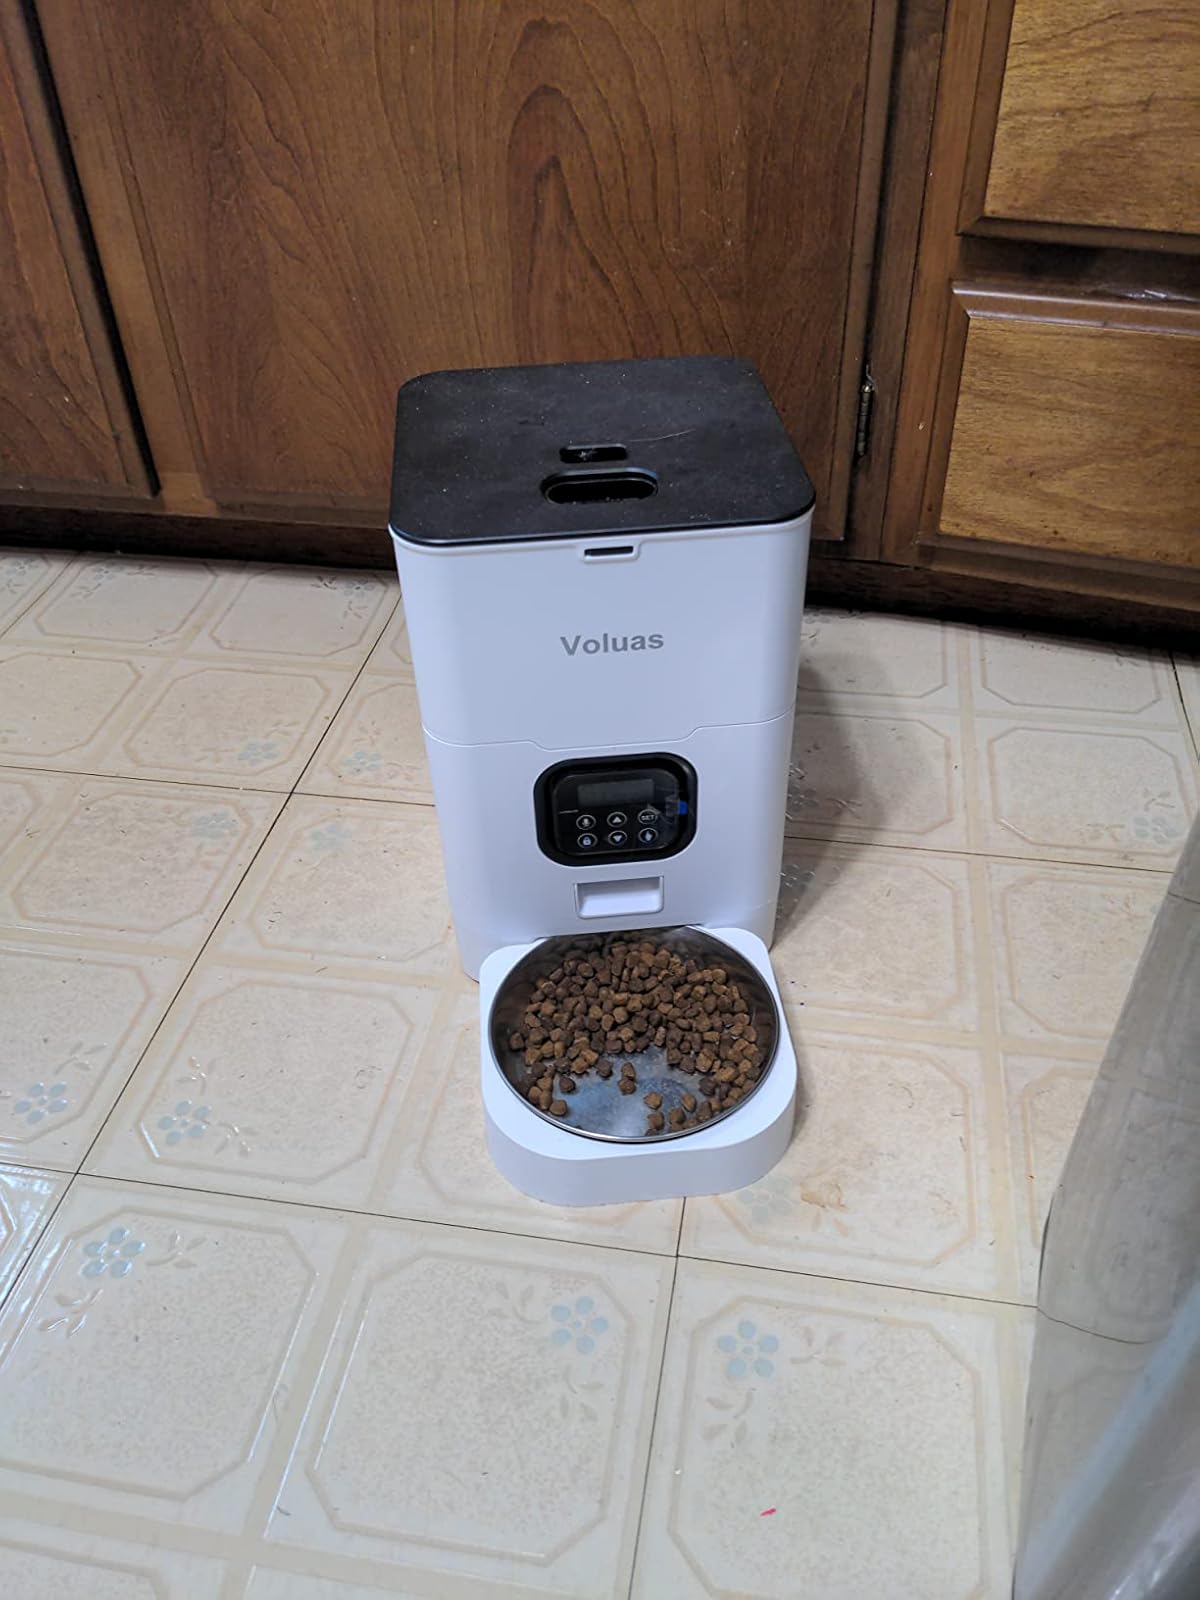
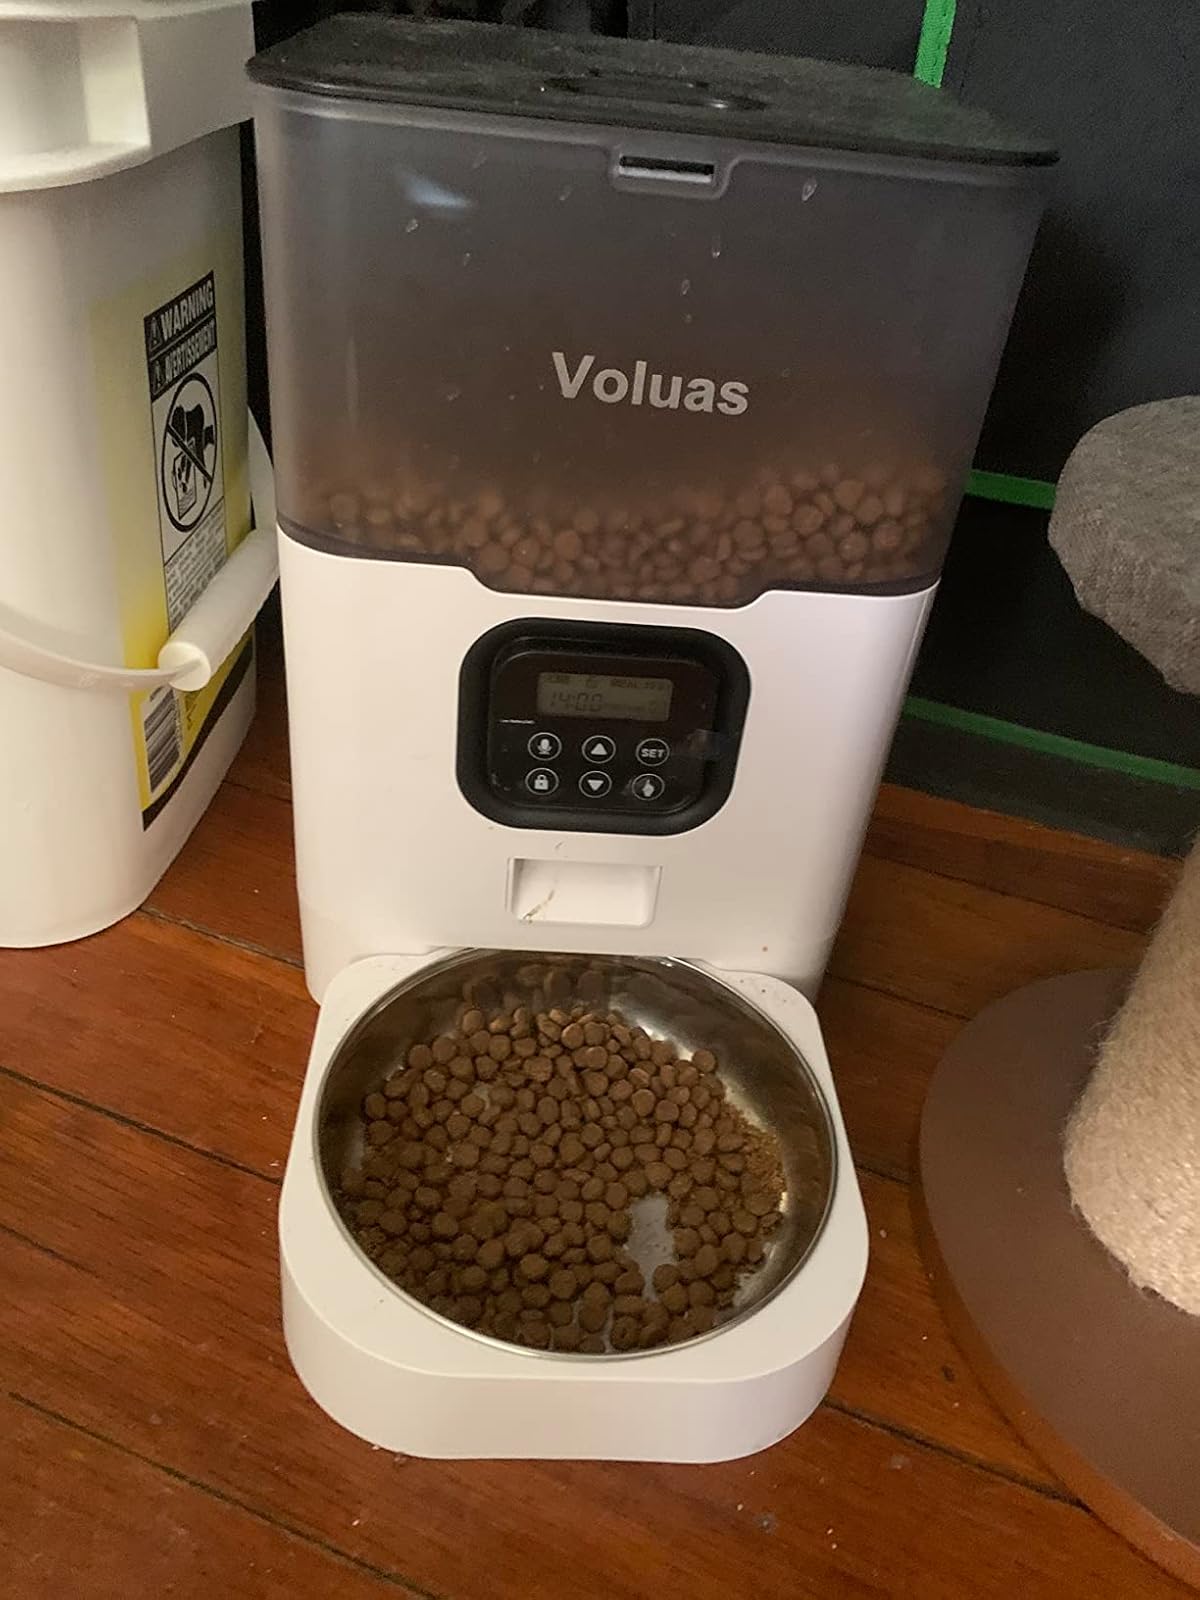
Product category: items_feeder
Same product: no